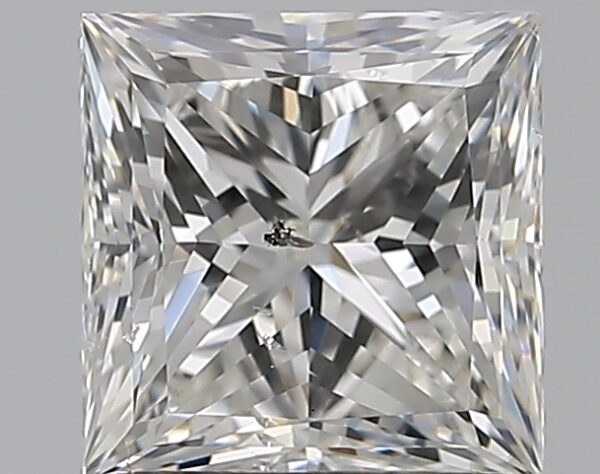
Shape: princess
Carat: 1.2
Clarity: SI2
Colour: G
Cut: EX
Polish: EX
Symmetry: VG
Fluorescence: F
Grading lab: GIA
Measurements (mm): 5.78 x 5.67 x 4.17